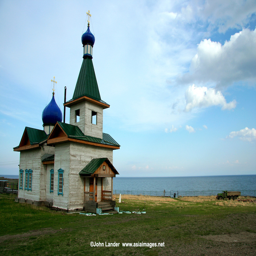
religious organisation on the shores .